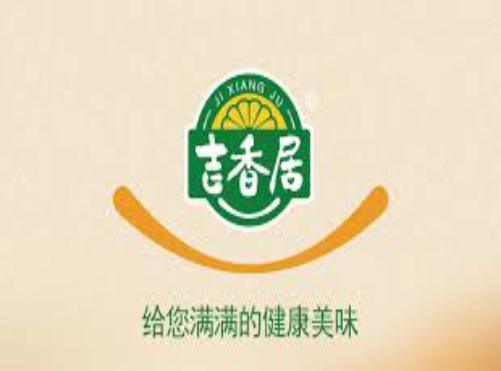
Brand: jixiangju
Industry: Food